Ford House (Morgantown, West Virginia)

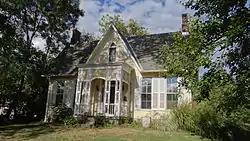

Ford House is a historic home located at Morgantown, Monongalia County, West Virginia. It was built about 1868, and is a -story, L-shaped Gothic Revival style cottage. It features a steeply pitched gable roof, a Gothic arched window in the center gable, and lattice work in lieu of bargeboard on the front porch.